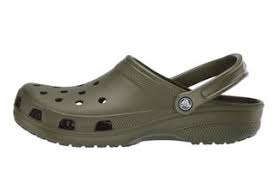
Label: Clog